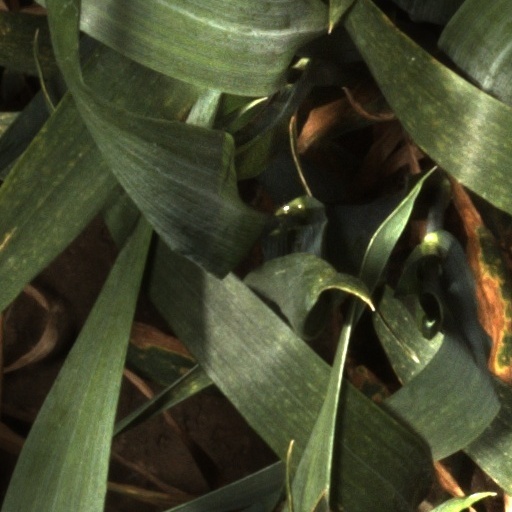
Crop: wheat